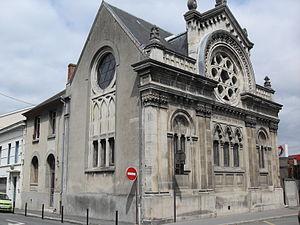
Épernay (Marne, Champagne-Ardenne, France) - Synagogue Vue générale. En dessous de la rosace est gravé en hébreu le verset biblique Nombres 24,5
La présente liste de synagogues de France ne se veut pas exhaustive.
Inventaire du patrimoine juif des Régions du Nord et de l’est, classé par région, départements et par lettre alphabétique de communes.
La synagogue d'Épernay est construite entre 1889 et 1890 et est dotée d'une rosace à l'intérieur de laquelle se trouve l'étoile de David. Elle remplace la première synagogue qui avait ouvert ses portes le 15 septembre 1865 à une autre adresse. Elle a été inaugurée le 8 septembre 1890. L'architecte est Henry Clouet.